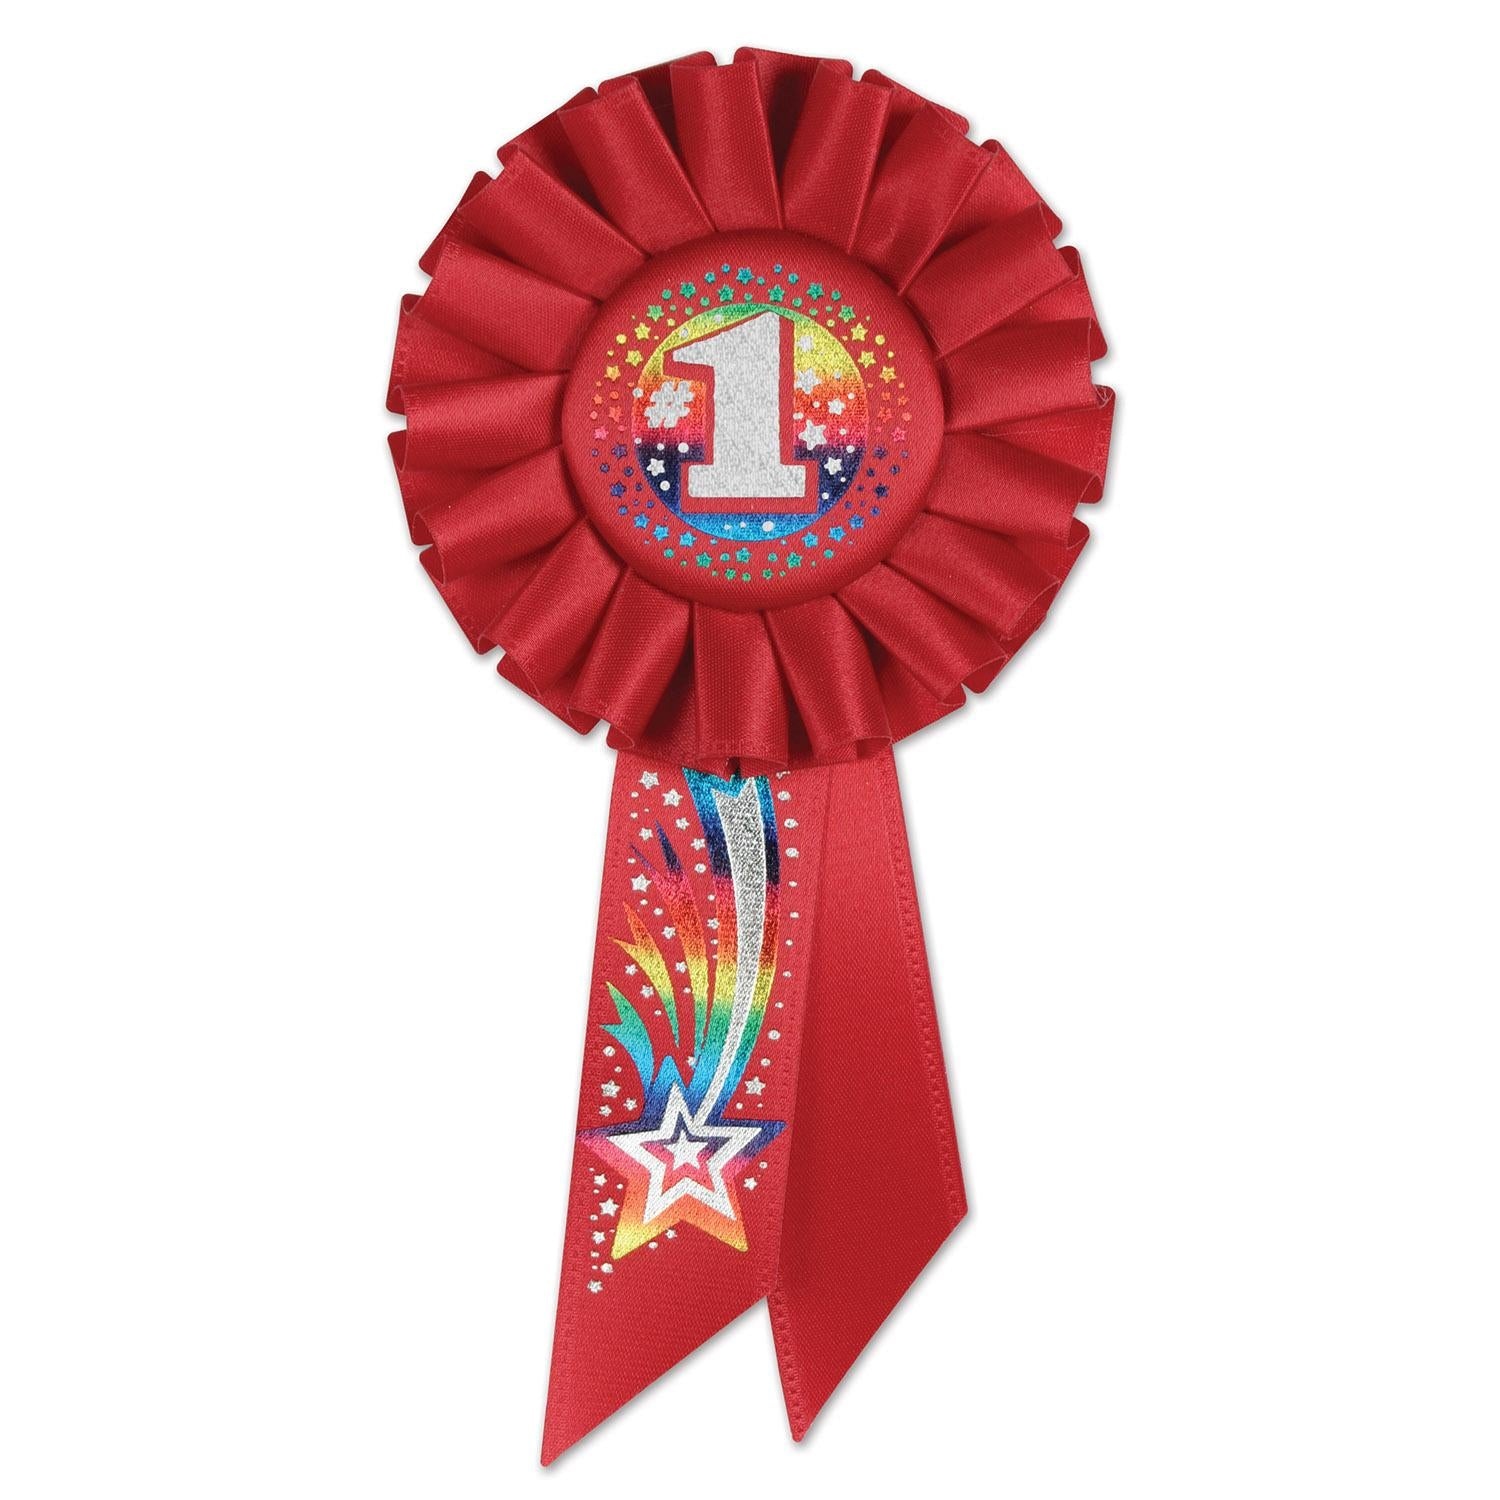
6 Pack Bulk #1 Rosette
The #1 Rosette is the perfect choice for any school awards ceremony or event. This rosette measures 3.25" x 6.5" and is sure to make any recipient feel special. The rosette is part of our Educational line of decorations and supplies, ensuring that you are getting the highest quality product for your special occasion. This item is sure to add a touch of class to any awards ceremony. Plus, it ships from our Pennsylvania warehouse within one business day, so you can be sure it arrives on time. With the #1 Rosette from BulkPartySupplies.com, you can be sure that you are getting the best in school awards and supplies. You get one Case (6 Rosettes) for the price shown.
Brand: Beistle
Category: Arts & Entertainment > Party & Celebration > Trophies & Awards > Award Ribbons > Rosettes